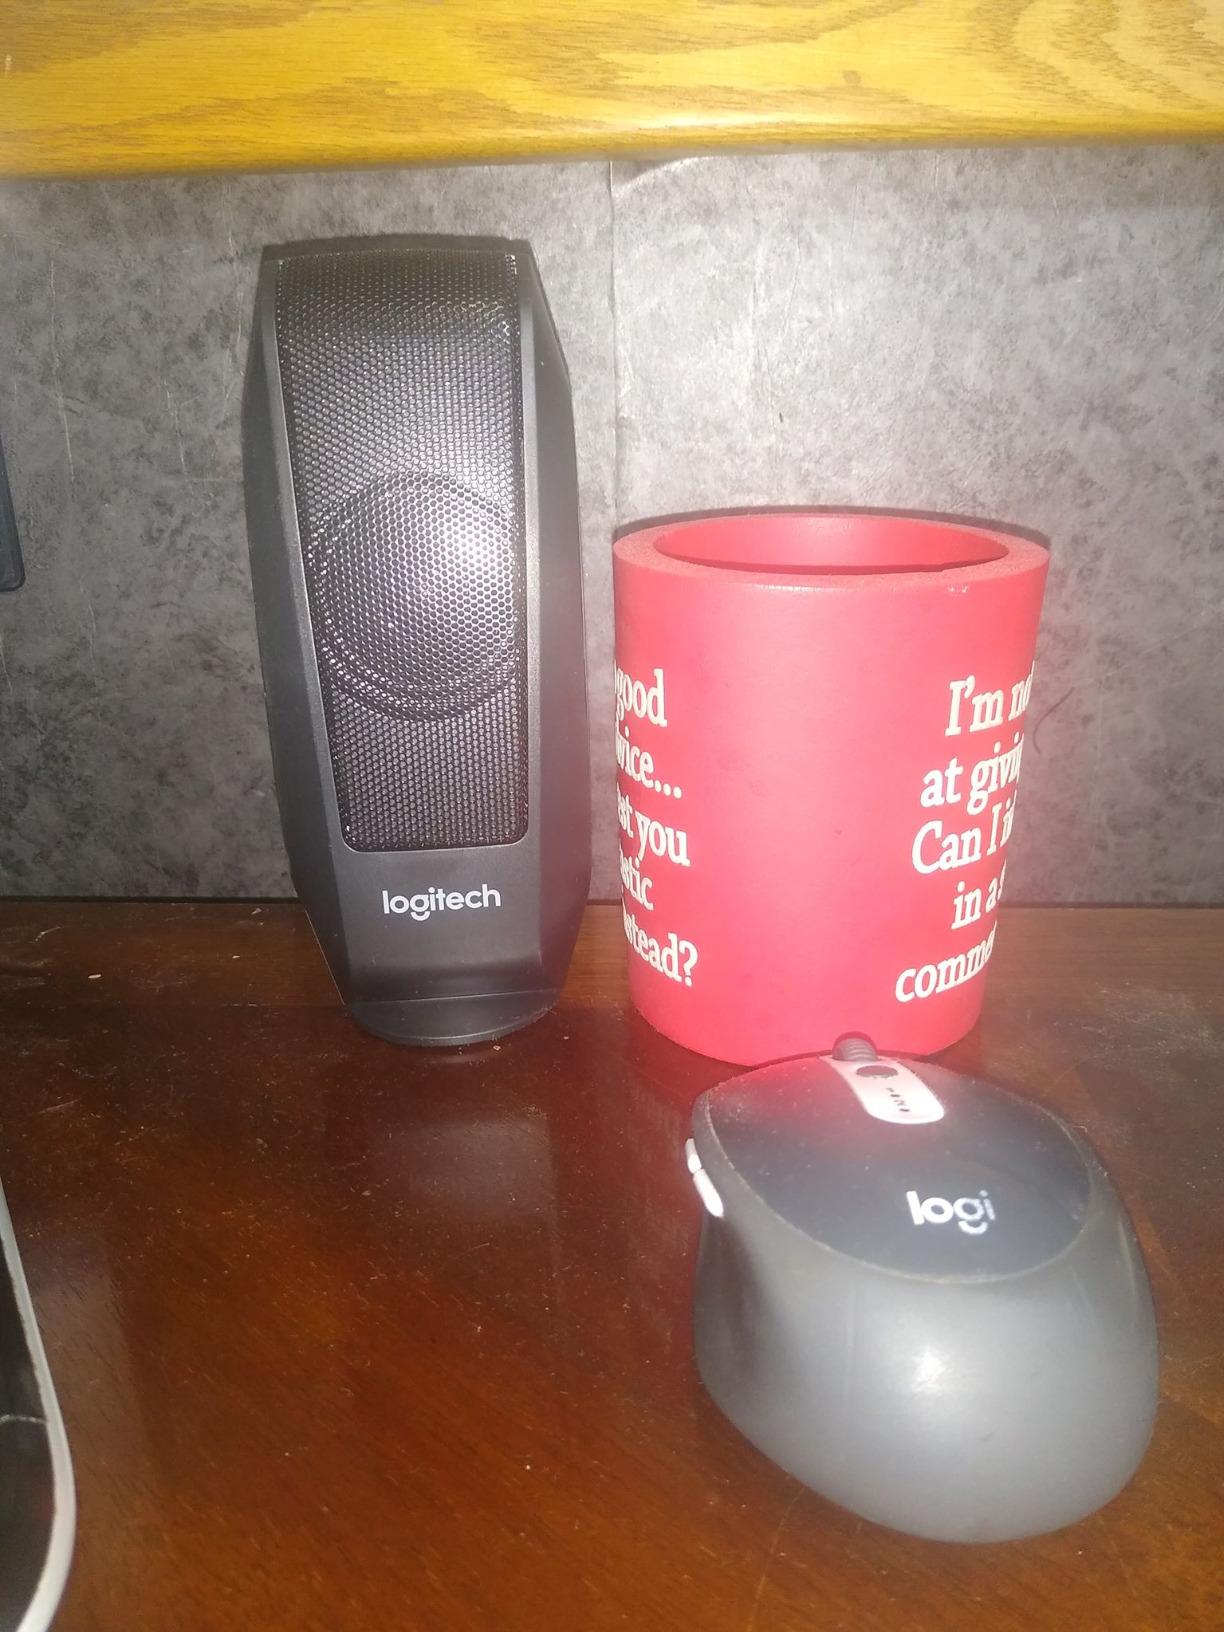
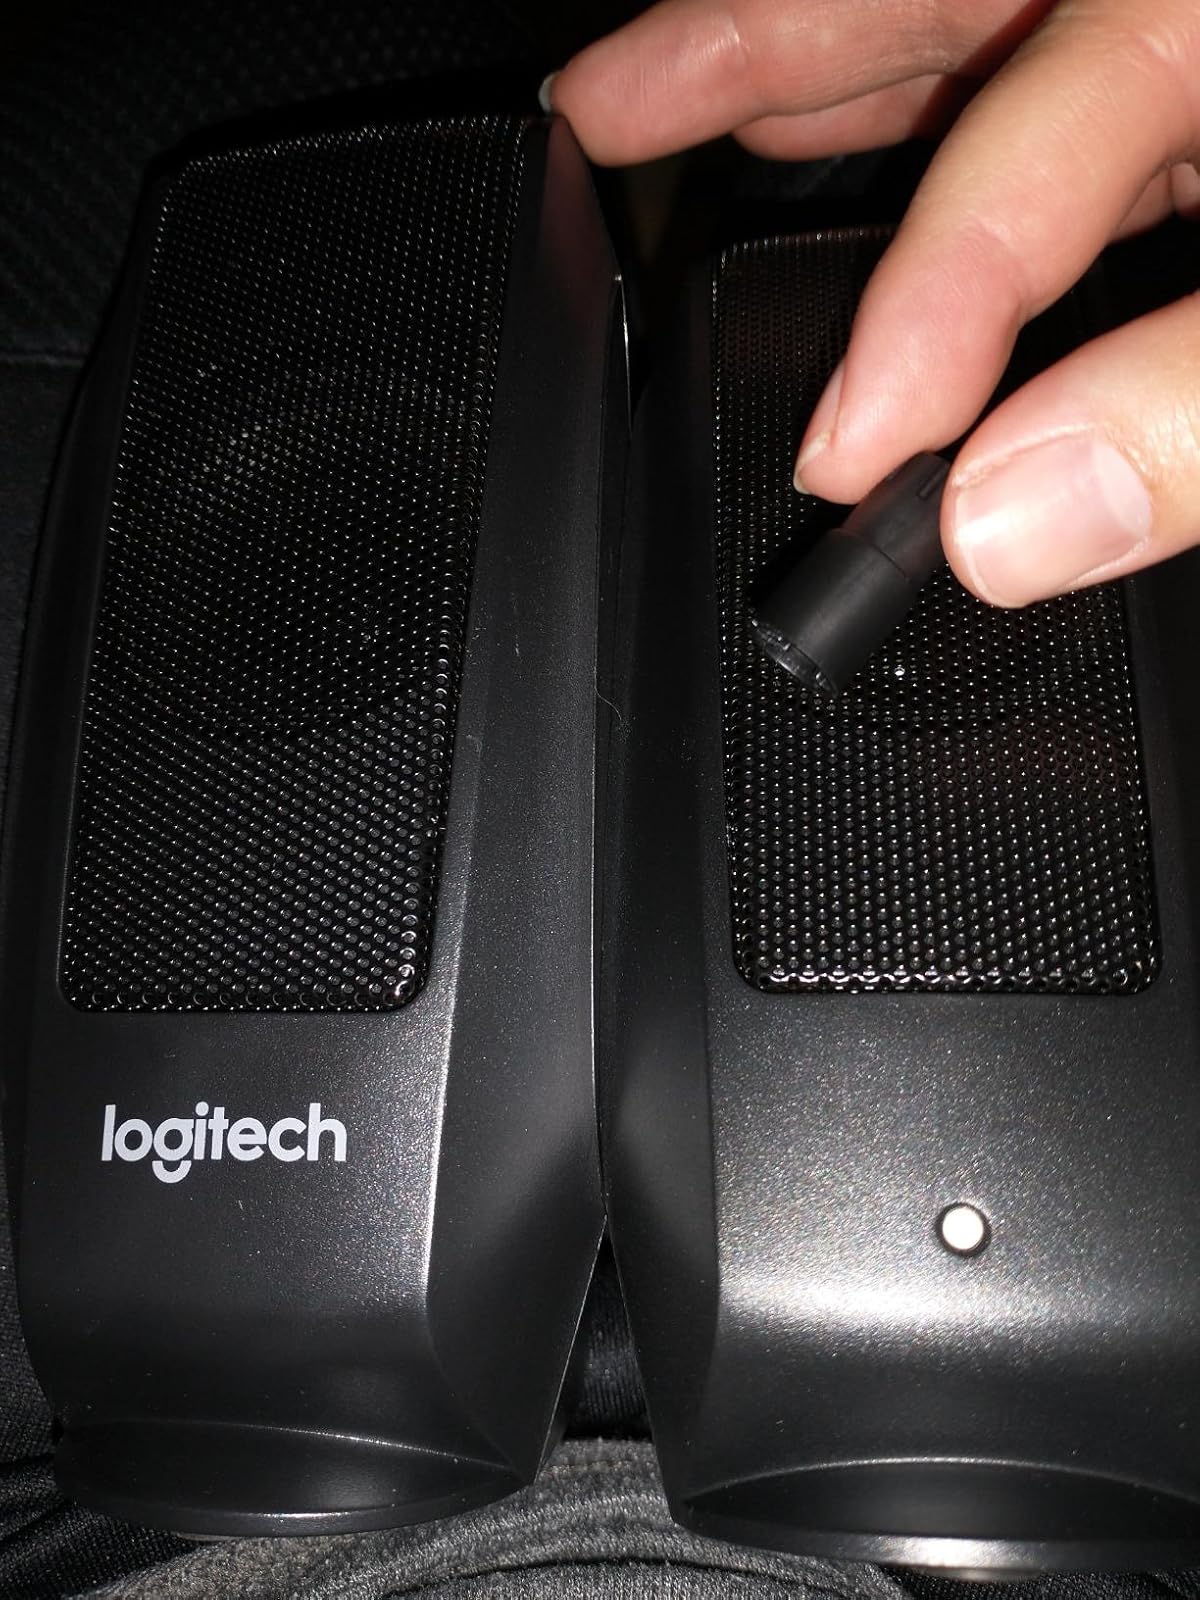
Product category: speaker
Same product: yes